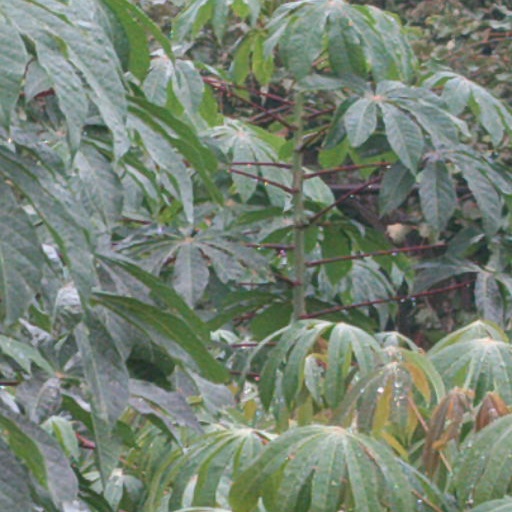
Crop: cassava